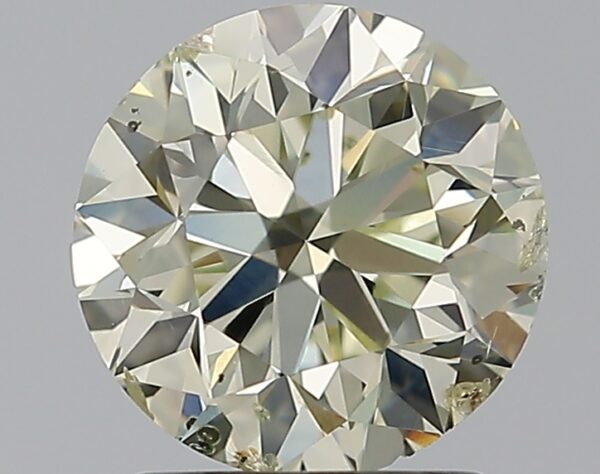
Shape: round
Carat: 1.5
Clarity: SI2
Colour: O-P
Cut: VG
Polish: EX
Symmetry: VG
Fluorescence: M
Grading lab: GIA
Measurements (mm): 7.13 x 7.22 x 4.61